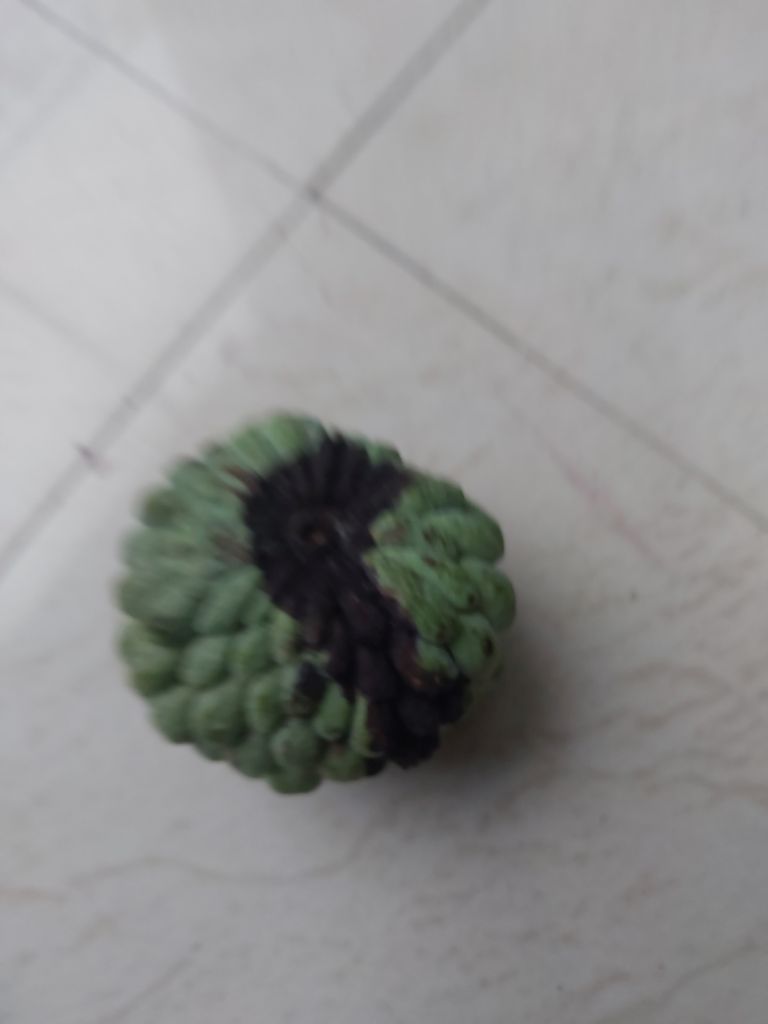
Disease label: Diplodia Rot